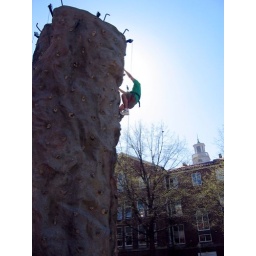
GW student climbs the rock wall in the middle of the quad during Spring Fling